Spring Street Service Station

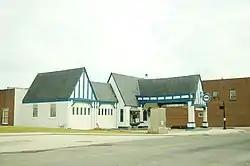

The Spring Street Service Station, at 200 N. Spring St. in McMinnville, Tennessee, also known as Pure Oil Gas Station, was built in 1932. It was designed by Carl August Petersen with Tudor Revival style, inside and out. It was listed on the National Register of Historic Places in 2001.